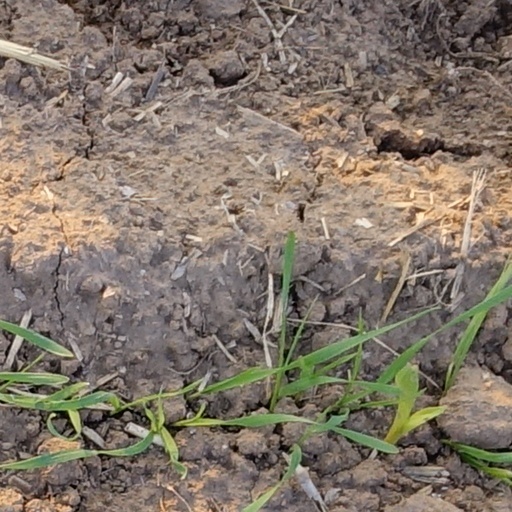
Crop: wheat